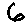
Label: 6